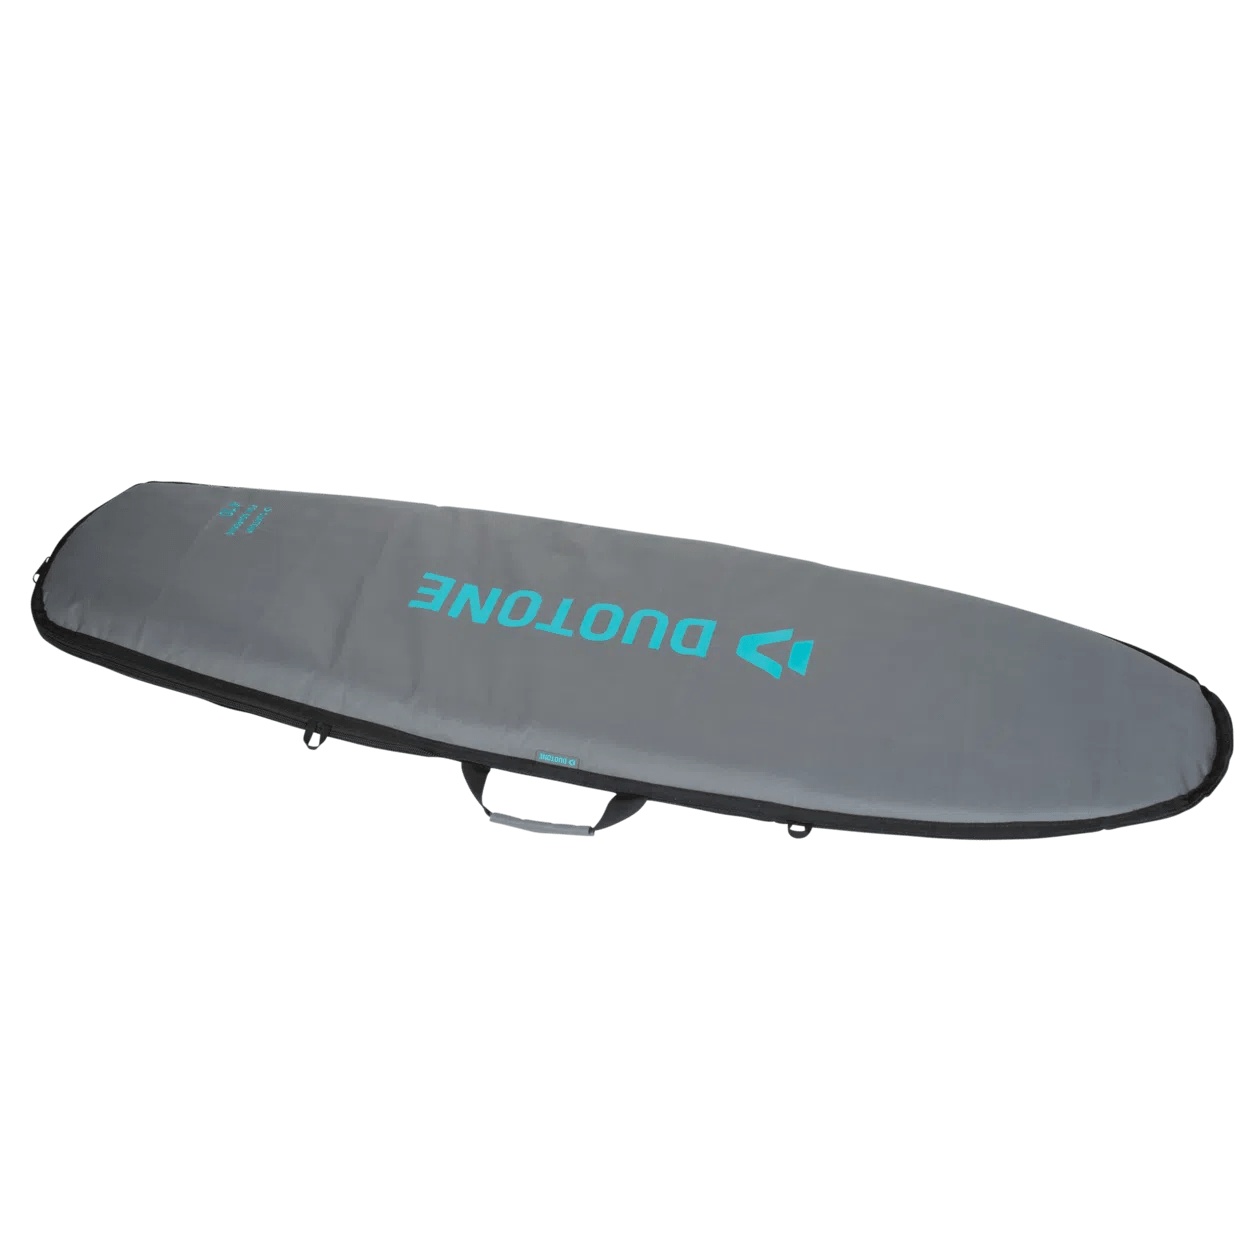
Duotone Foil Board Bag 2024
To ensure safe transport of your precious foil board, Duotone Kiteboarding is offering a perfect fitting foil single board bag. 🚚 Shipping Info (UK) We offer FREE UK shipping on orders over £50 . For orders under £50, a small £4.75 shipping fee applies. Smaller items ship via Royal Mail First Class Larger or bulkier items go via courier (usually next working day) We aim to pick and pack orders within one working day . Some larger items may take up to two days to prepare, especially if they require custom packaging or boxing. 📦 Check the stock location shown near the “Add to Cart” button. Being the UK's Duotone / Fanatic / ION Specalist store we are proud to be the only UK retailer with a live stock feed from their warehouse — so you can shop with real-time confidence. In-store stock typically ships within 1–2 working days . Our shop is normally closed on Tuesdays and Wednesdays , but during busy summer months we may process orders more frequently. Warehouse stock can take 5–10 working days to arrive before dispatch. Large items from the supplier are often drop-shipped directly to your door, with tracking uploaded once available. 🛡️ For high-value orders (e.g. complete setups or large kits worth thousands), we include a discreet tracking device inside the parcel and provide a free returns label for added peace of mind. We take extra care with these deliveries to make sure everything arrives safely.
Brand: Duotone Kiteboarding
Category: Sporting Goods > Outdoor Recreation > Boating & Water Sports > Kitesurfing > Kiteboard Cases